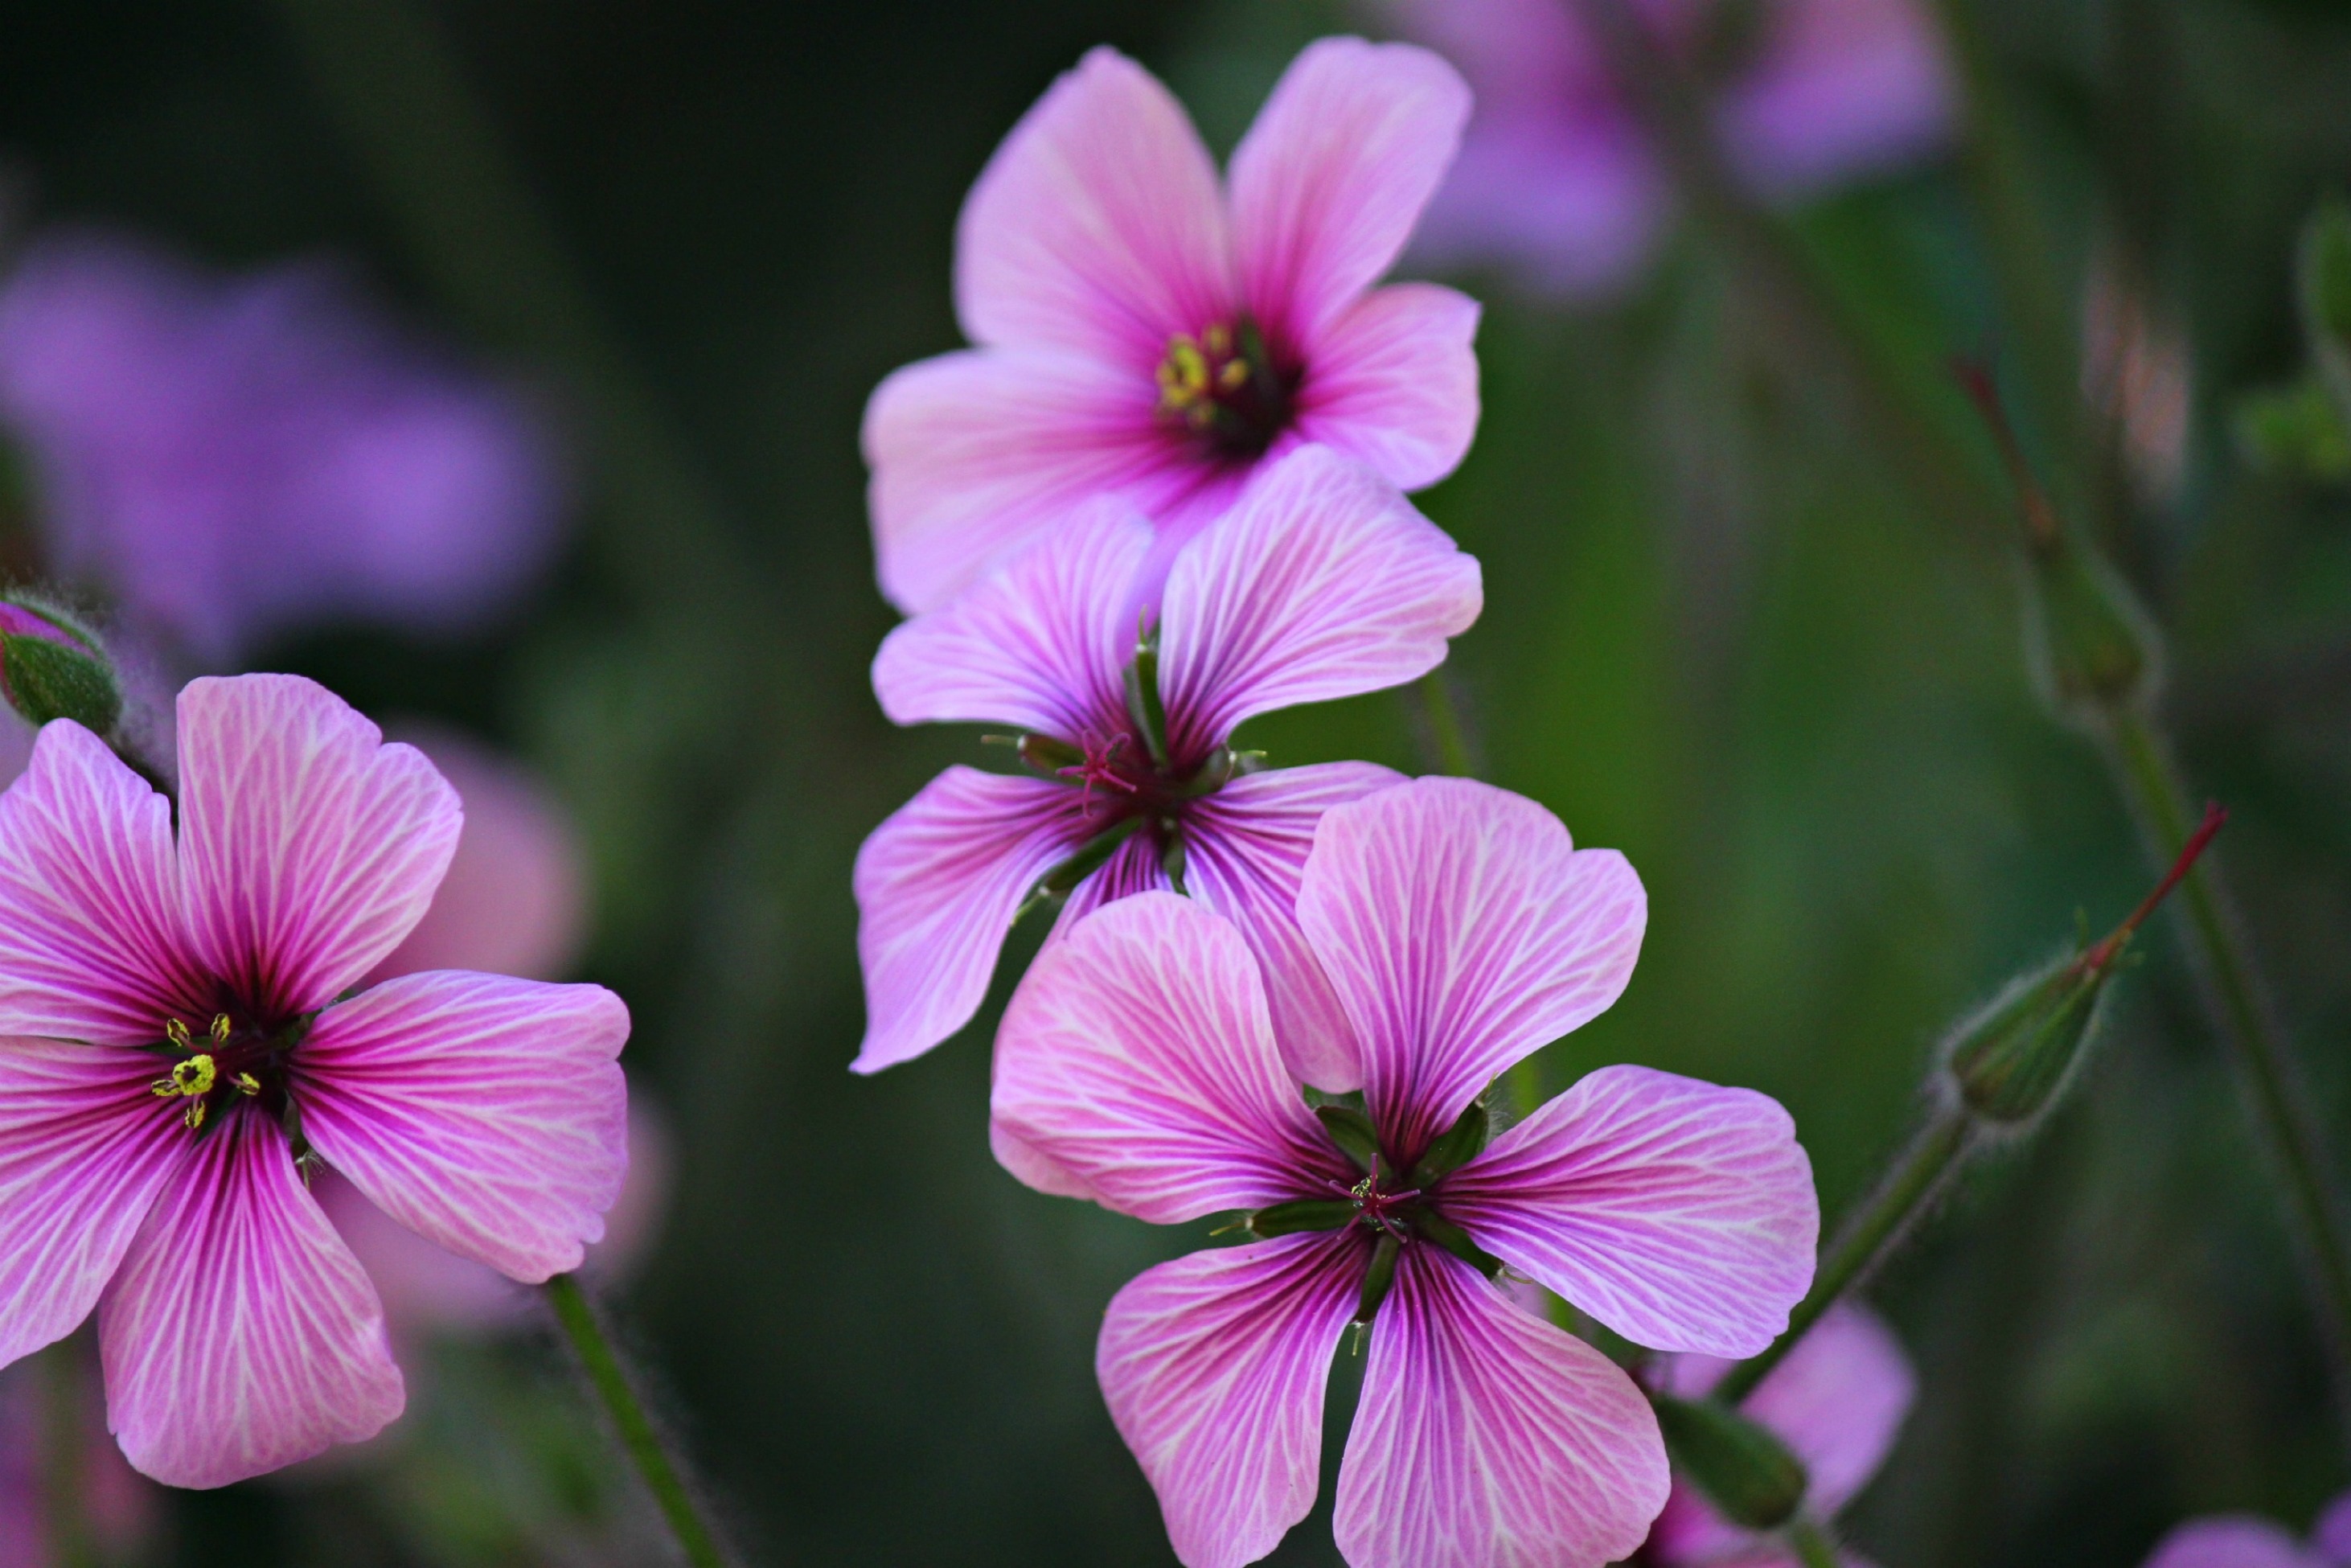
blossom, plant, flower, purple, petal, bloom, botany, blooming, pink, flora, wildflower, geranium, macro photography, flowering plant, geranium flower, annual plant, plant stem, land plant, violet family, geraniales